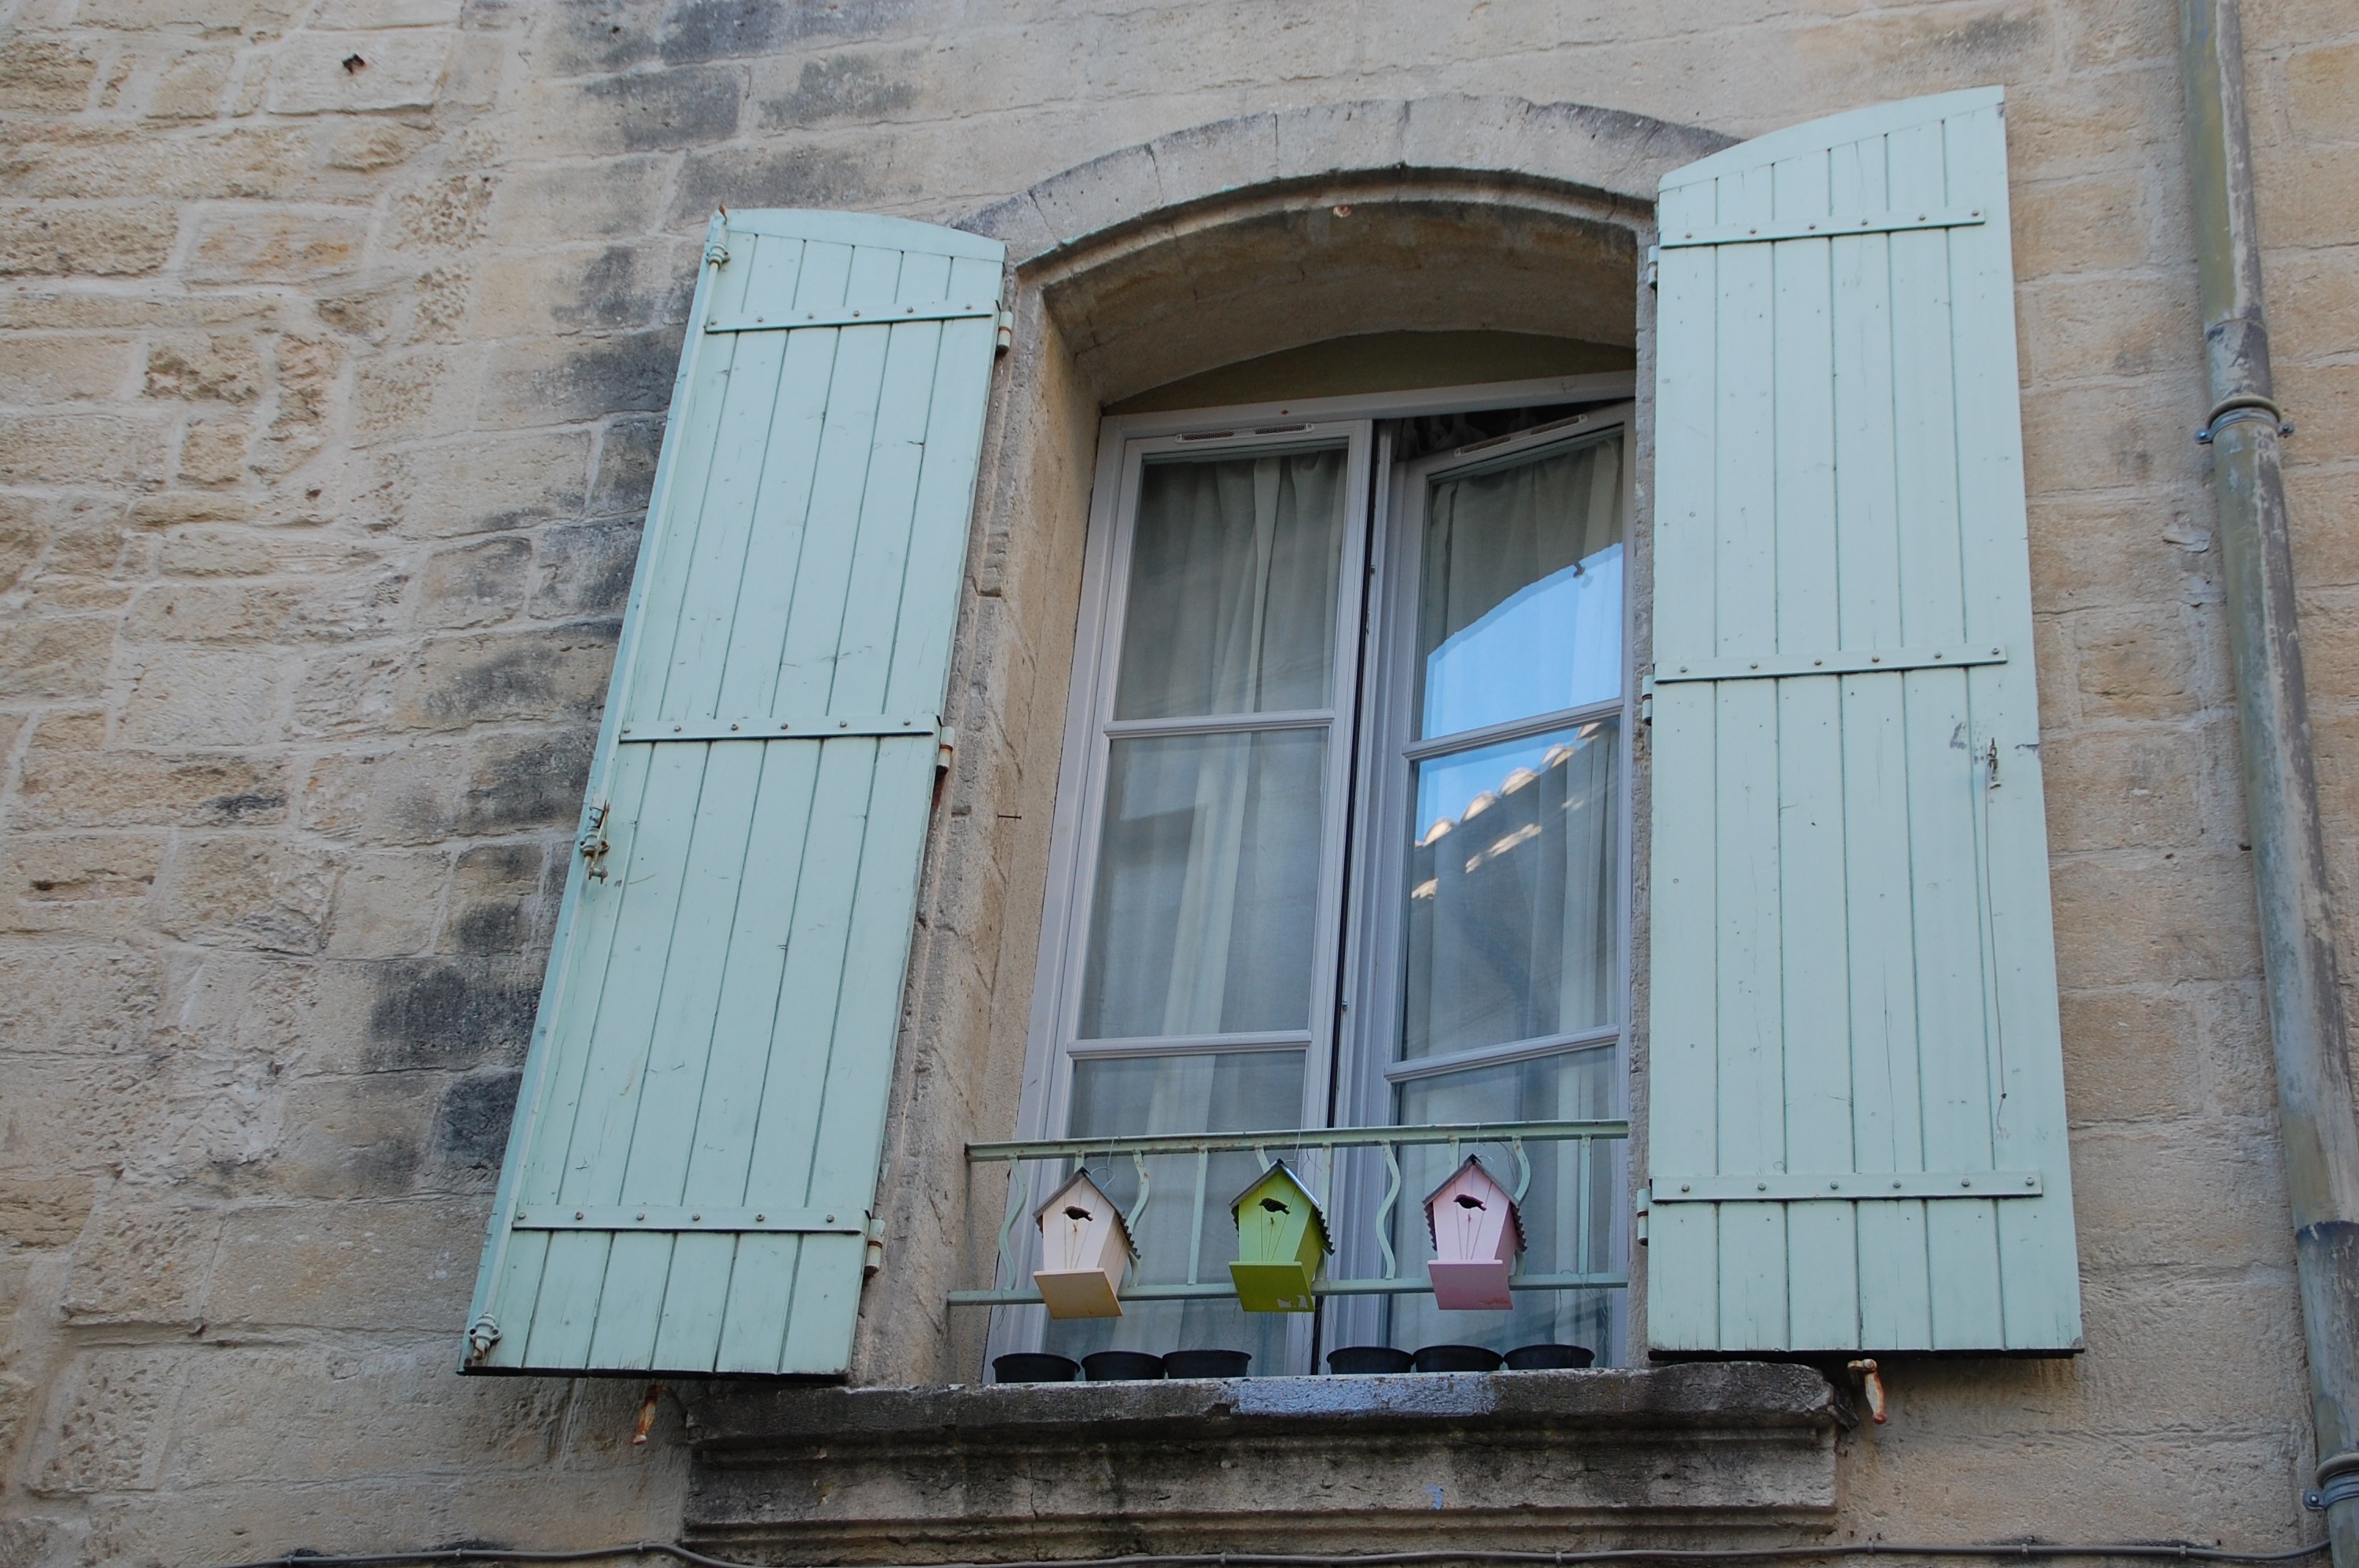
architecture, wood, house, window, wall, facade, blue, urban area, shutters open